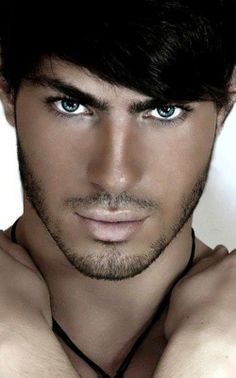
Portrait style: Real Portrait